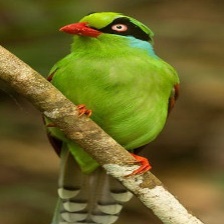
Species: GREEN MAGPIE
Scientific name: CISSA CHINENSIS
ImageNet parent category: magpie